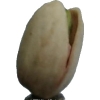
Label: pistachio